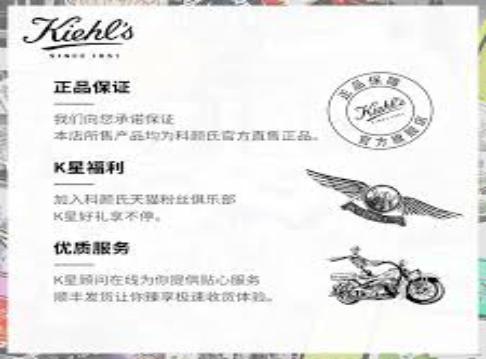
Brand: Kiehl's
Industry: Necessities